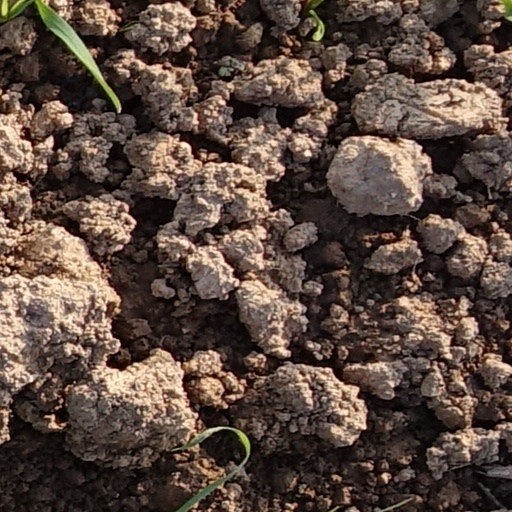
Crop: wheat